Jay Barbree

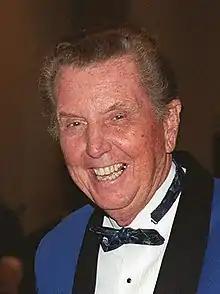
Barbree in 2000, as Master of Ceremonies at the 50th anniversary of rocket launches from Cape Canaveral

Jay Barbree (November 26, 1933 – May 14, 2021) was an American correspondent for NBC News, focusing on space travel. He was the only journalist to have covered every non-commercial human space mission in the United States, beginning with the first American in space, Alan Shepard aboard "Freedom 7" in 1961, continuing through to the last mission of the Space Shuttle, "Atlantis's" STS-135 mission in July 2011. He was present for all 135 Space Shuttle launches, and every crewed launch for the Mercury, Gemini, and Apollo eras. In all, he witnessed 166 human space launches.